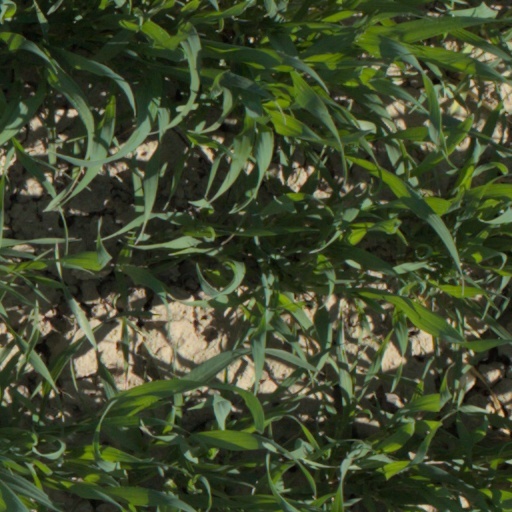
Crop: wheat